Cygnus X-1

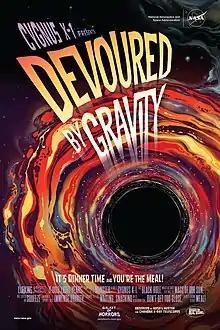
NASA's "Galaxy of Horrors" poster for Cygnus X-1

HDE 226868 is a supergiant star with a spectral class of O9.7 Iab, which is on the borderline between class-O and class-B stars. It has an estimated surface temperature of 31,000 K and mass approximately 20–40 times the mass of the Sun. Based on a stellar evolutionary model, at the estimated distance of 2,000 parsecs, this star may have a radius equal to about 15–17 times the solar radius and has approximately 300,000–400,000 times the luminosity of the Sun. For comparison, the compact object is estimated to be orbiting HDE 226868 at a distance of about 40 solar radii, or twice the radius of this star.